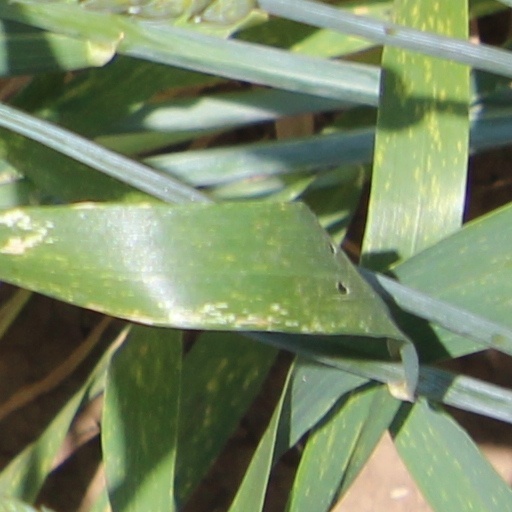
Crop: wheat